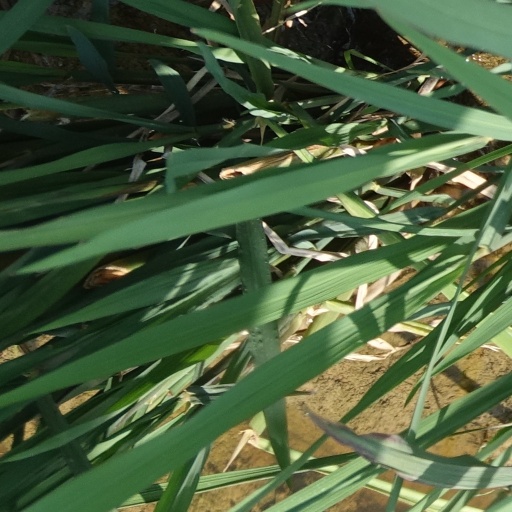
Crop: rice